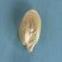
Maize quality: Good